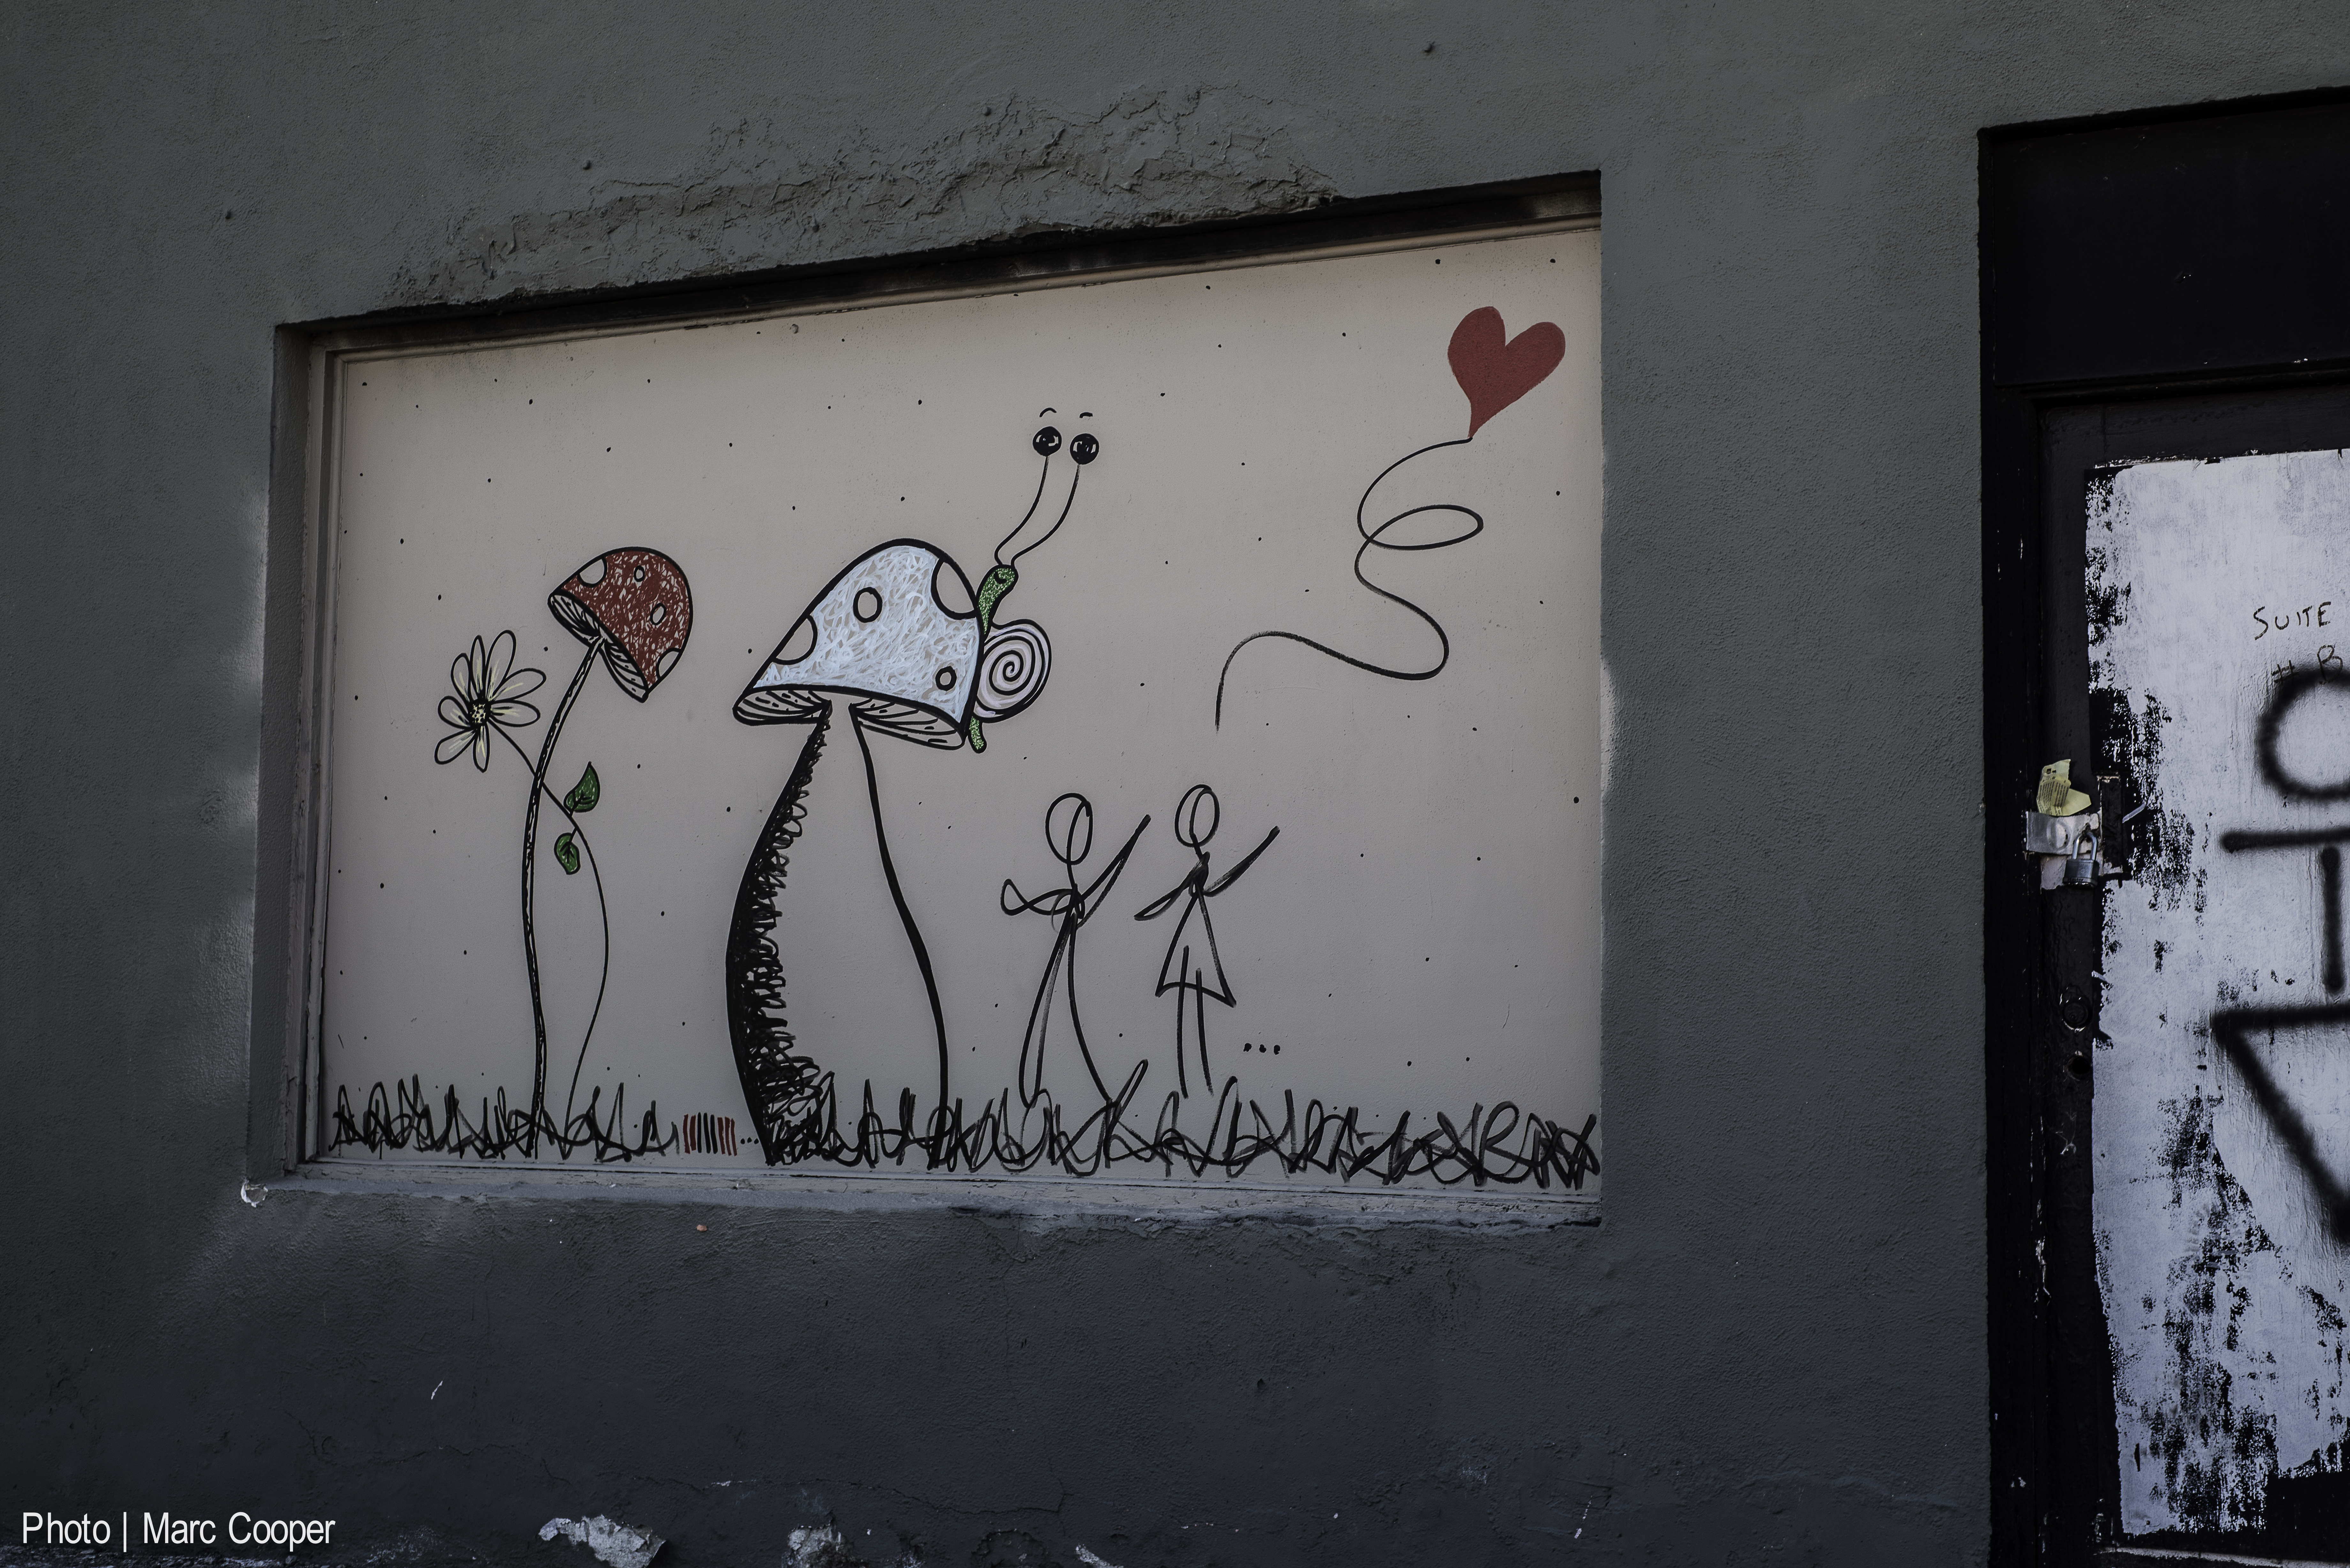
wall, graffiti, street art, art, streetart, wallart, murals, lasvegas